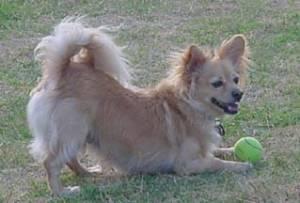
Breed: pomeranian